2018 Franco-Ontarian Black Thursday

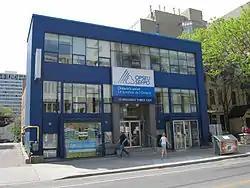
Canadian Union of Public Employees Headquarters

The cuts were met with immediate criticism, especially from the Franco-Ontarian community. The cuts were described by many as a Black Thursday for the Franco-Ontarian community and as part of Ford's austerity measures. The cuts were also described by some as an attempt to assimilate Franco-Ontarians into the anglophone majority and as a betrayal of fundamental rights in Canada. The Canadian Union of Public Employees called for university workers in Ontario to fight the cuts, stating that "the Ford government is using the disguise of fiscal restraint to try and pit communities against one another."